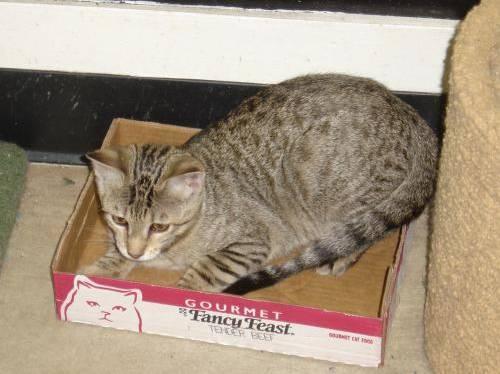
cat